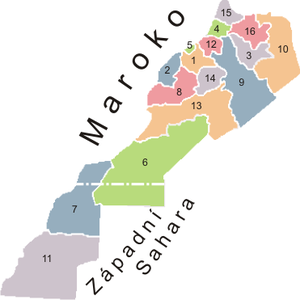
Marokkos regioner / 1971 til  1997
Marokkos regioner, regionerne 6 og 7 ligger delvis i det omstridte område Vestsahara, region 11 ligger helt i Vestsahara
Marokko har siden 2015 været inddelt i 12 regioner, inklusiv Dakhla-Oued Ed-Dahab, som ligger helt i det omdiskuterede Vestsahara og to som delvist ligger der. Regionerne er inddelt i 75 underordnede præfekturer og provinser.